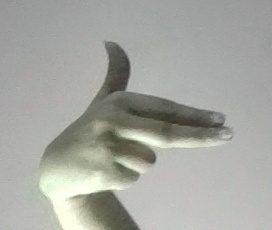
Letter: ghain